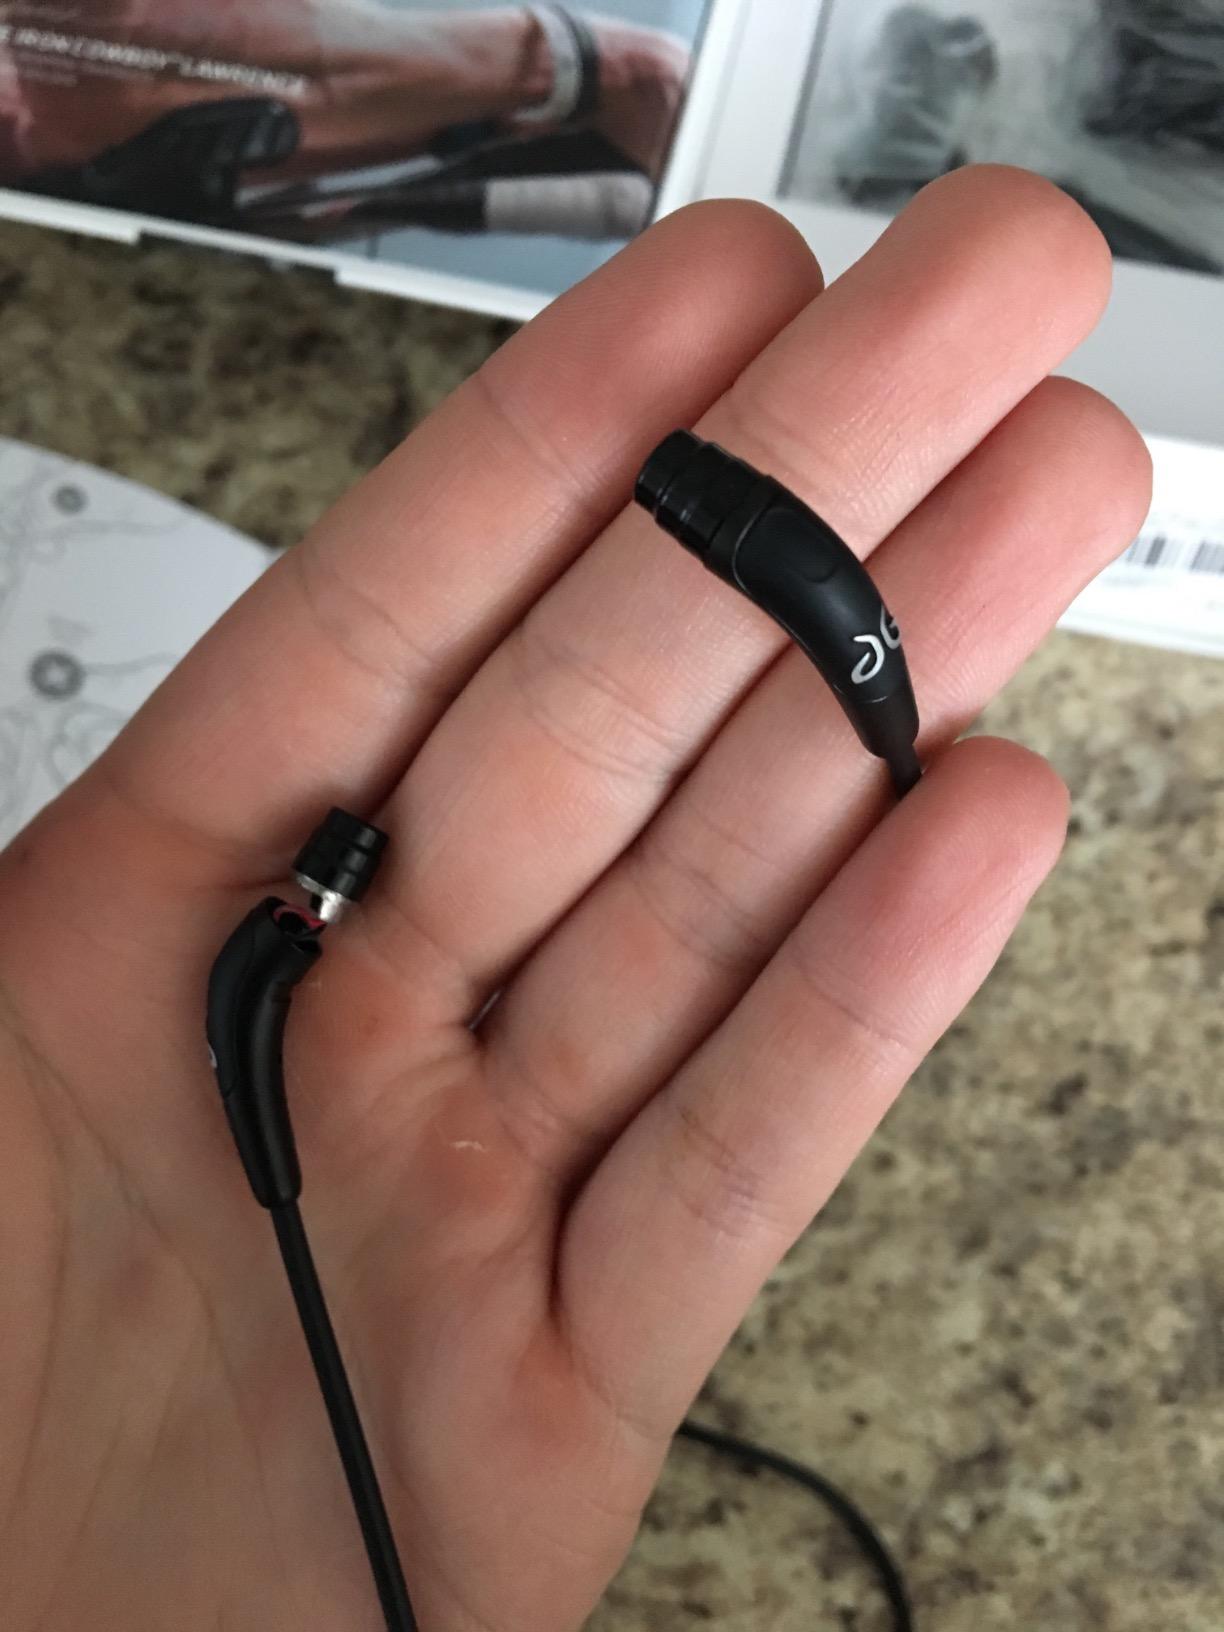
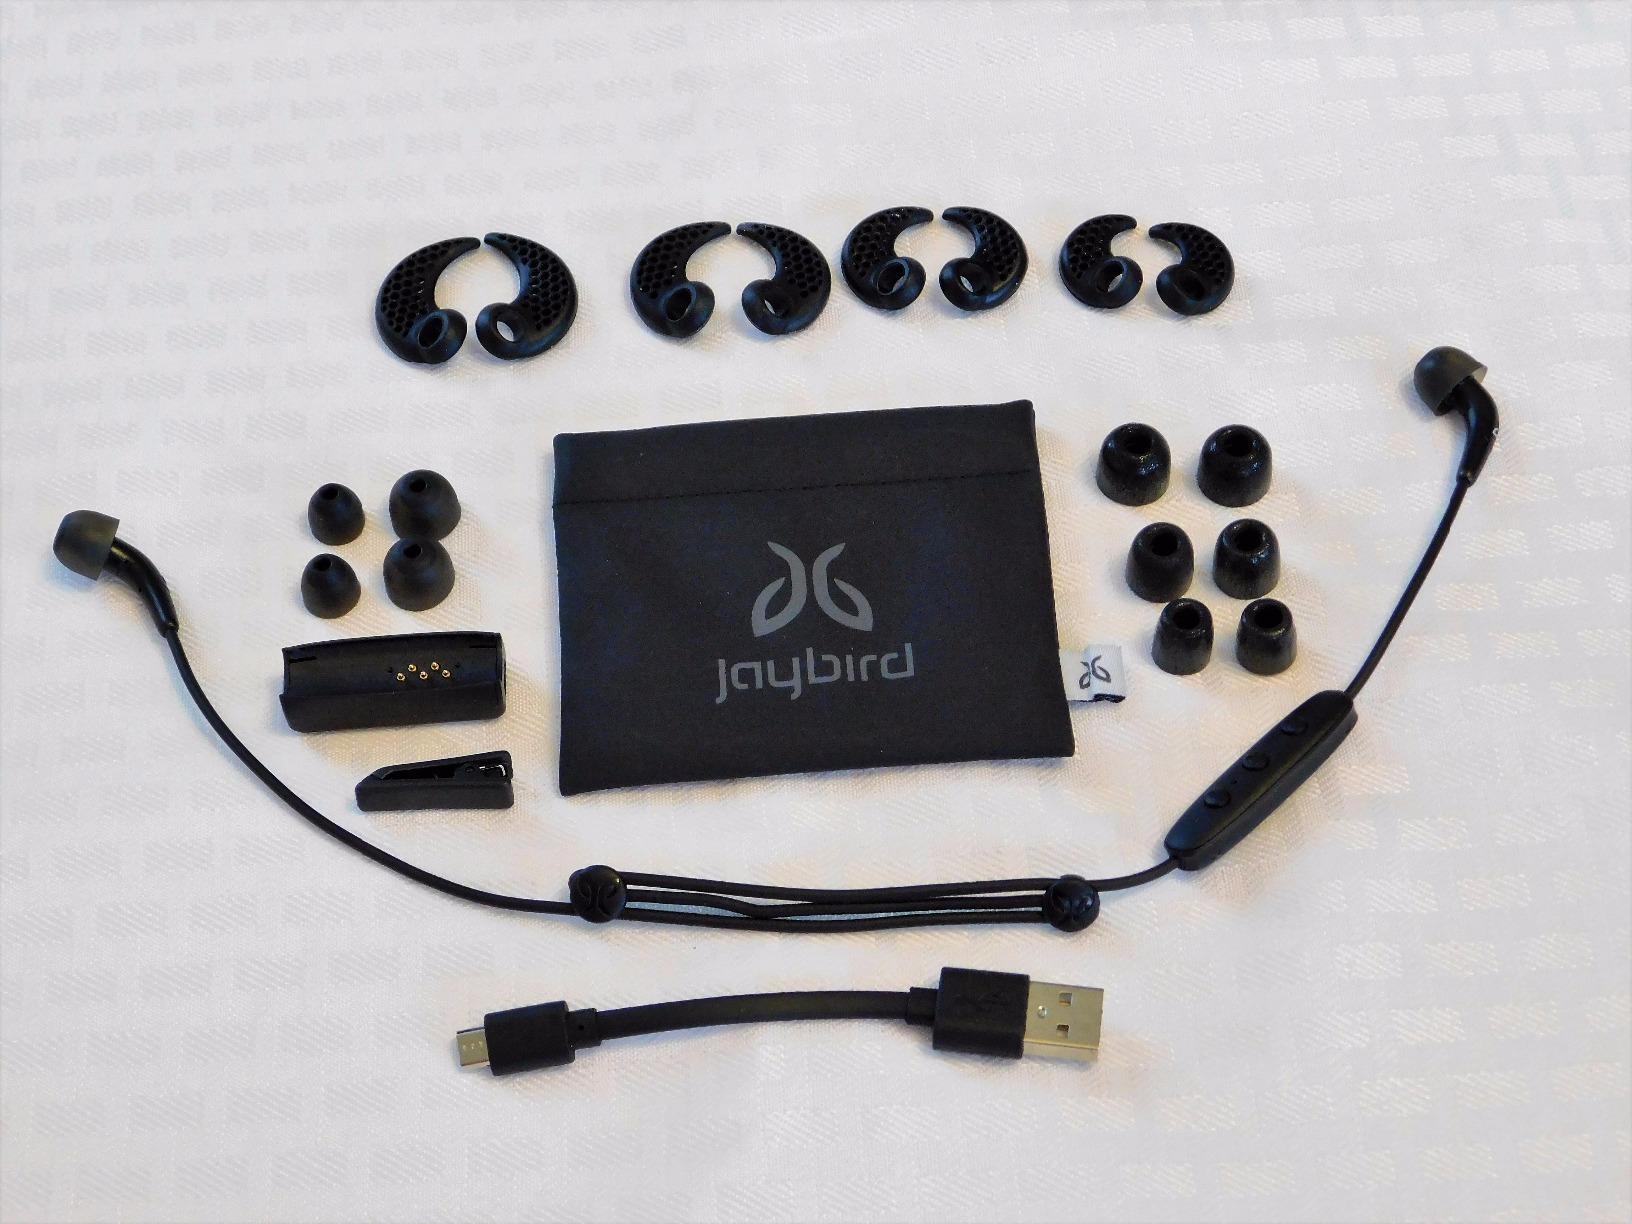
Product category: headphones
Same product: yes